Postage stamps and postal history of Guam

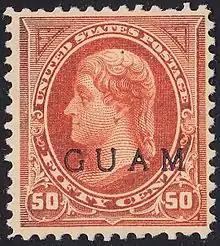
1899 United States 50 cent postage stamp overprinted "GUAM"

In 1899, when it began to administer the island, the US Navy issued eleven postage stamps overprinted "GUAM". These were from the definitive series illustrating with portraits of US presidents or major personalities. This series was first issued between 1890 and 1894. The denominations and colors used for Guam are from 1895 and 1898–1899 issues.